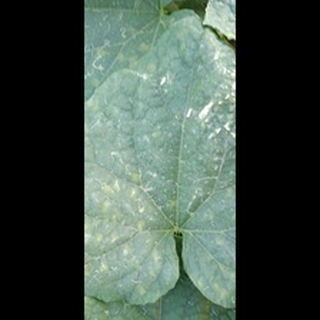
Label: diseased_cucumber